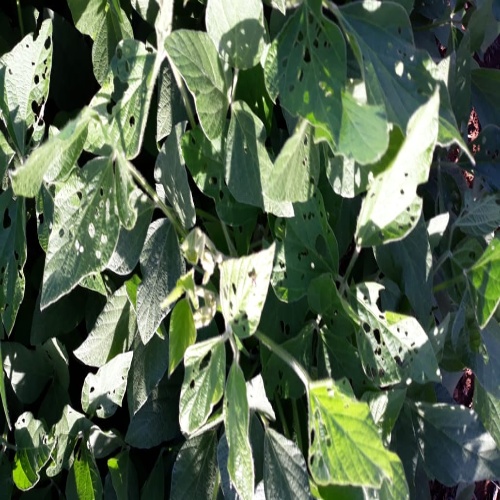
Label: Caterpillar